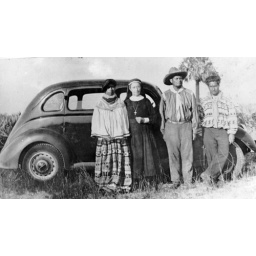
Deaconess Bedell and Miccosukee Indians standing by a car